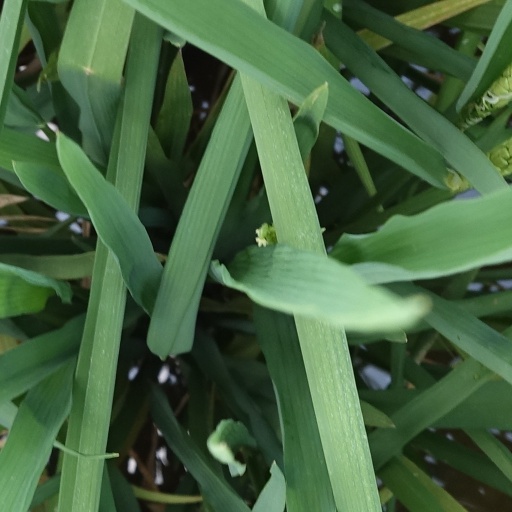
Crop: rice